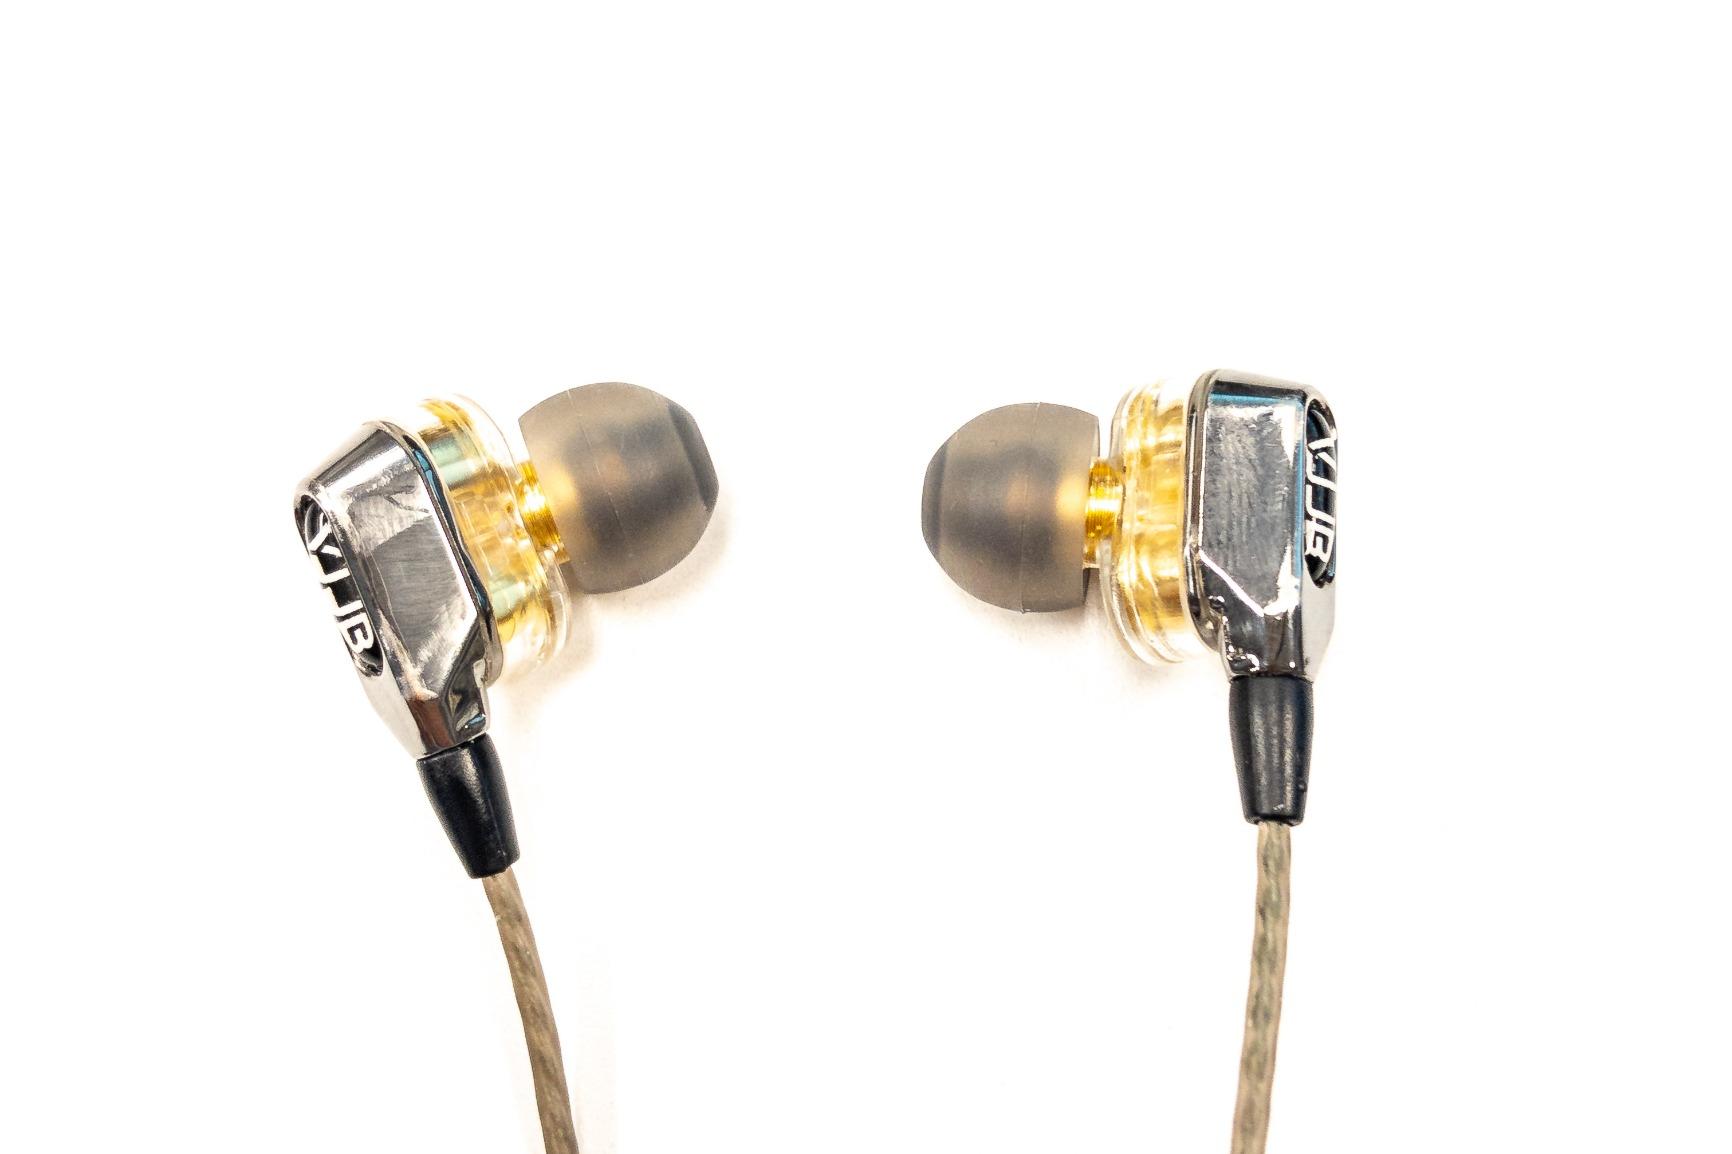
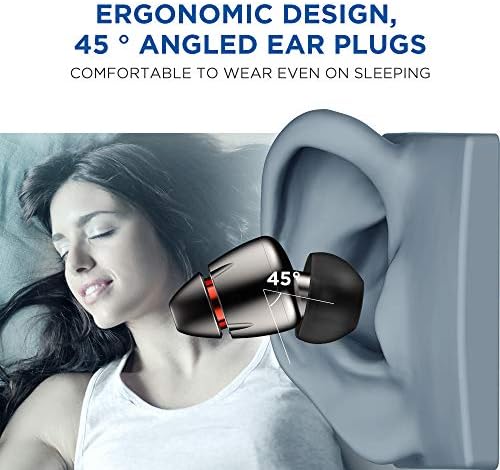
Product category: headphones
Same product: no